Haiden family of Nuremberg

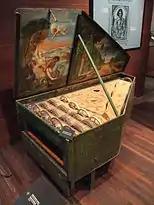
Geigenwerk

The Haiden family (spelled variously Heyden, Heiden, Hayden, Heyd) was a prominent German family of musicians, musical instrument makers, and copper merchants. The family was part of the aristocracy in 16th and 17th century Nuremberg, Germany during the ages of the German Renaissance and the Protestant Reformation. The family came to Nuremberg in 1500 when brewer Hans Haiden settled in the city with his wife and children. His son, the composer, teacher, and music theorist Sebald Heyden (1499–1561), was the first musician in the family.